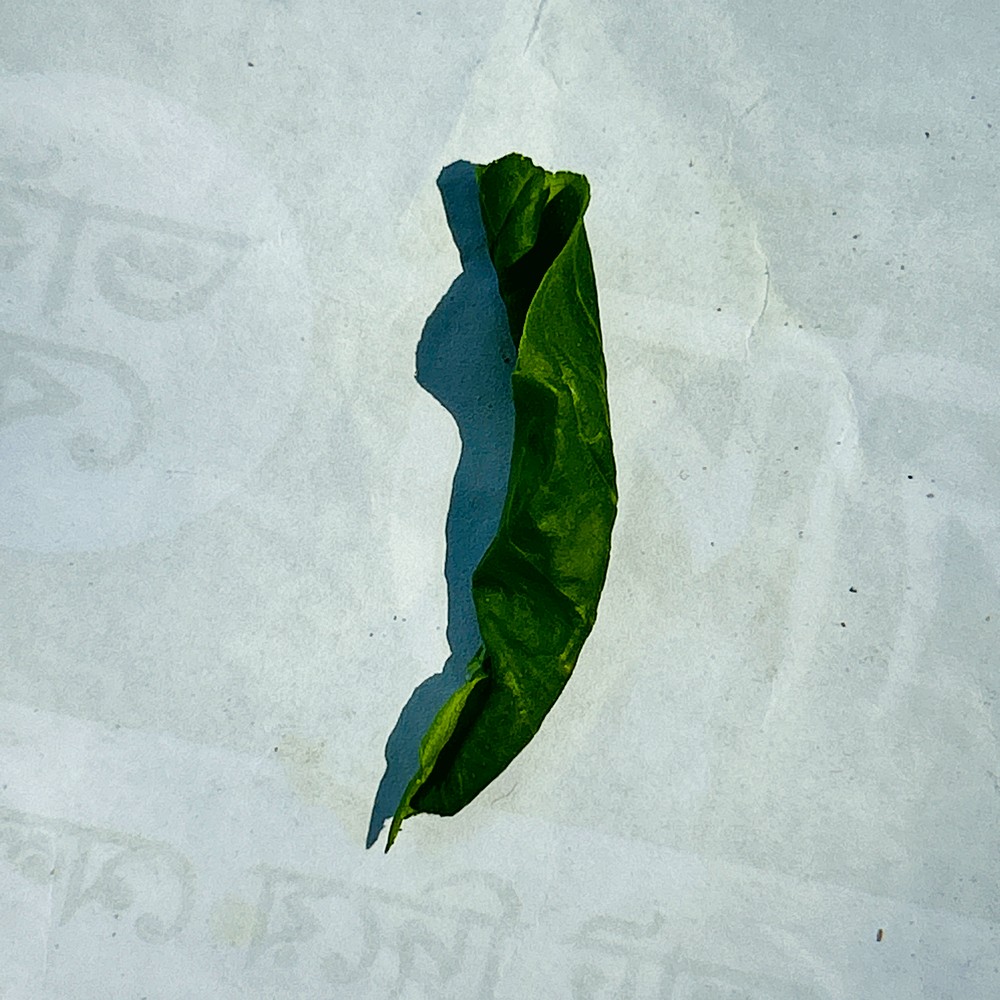
Label: Curl Virus